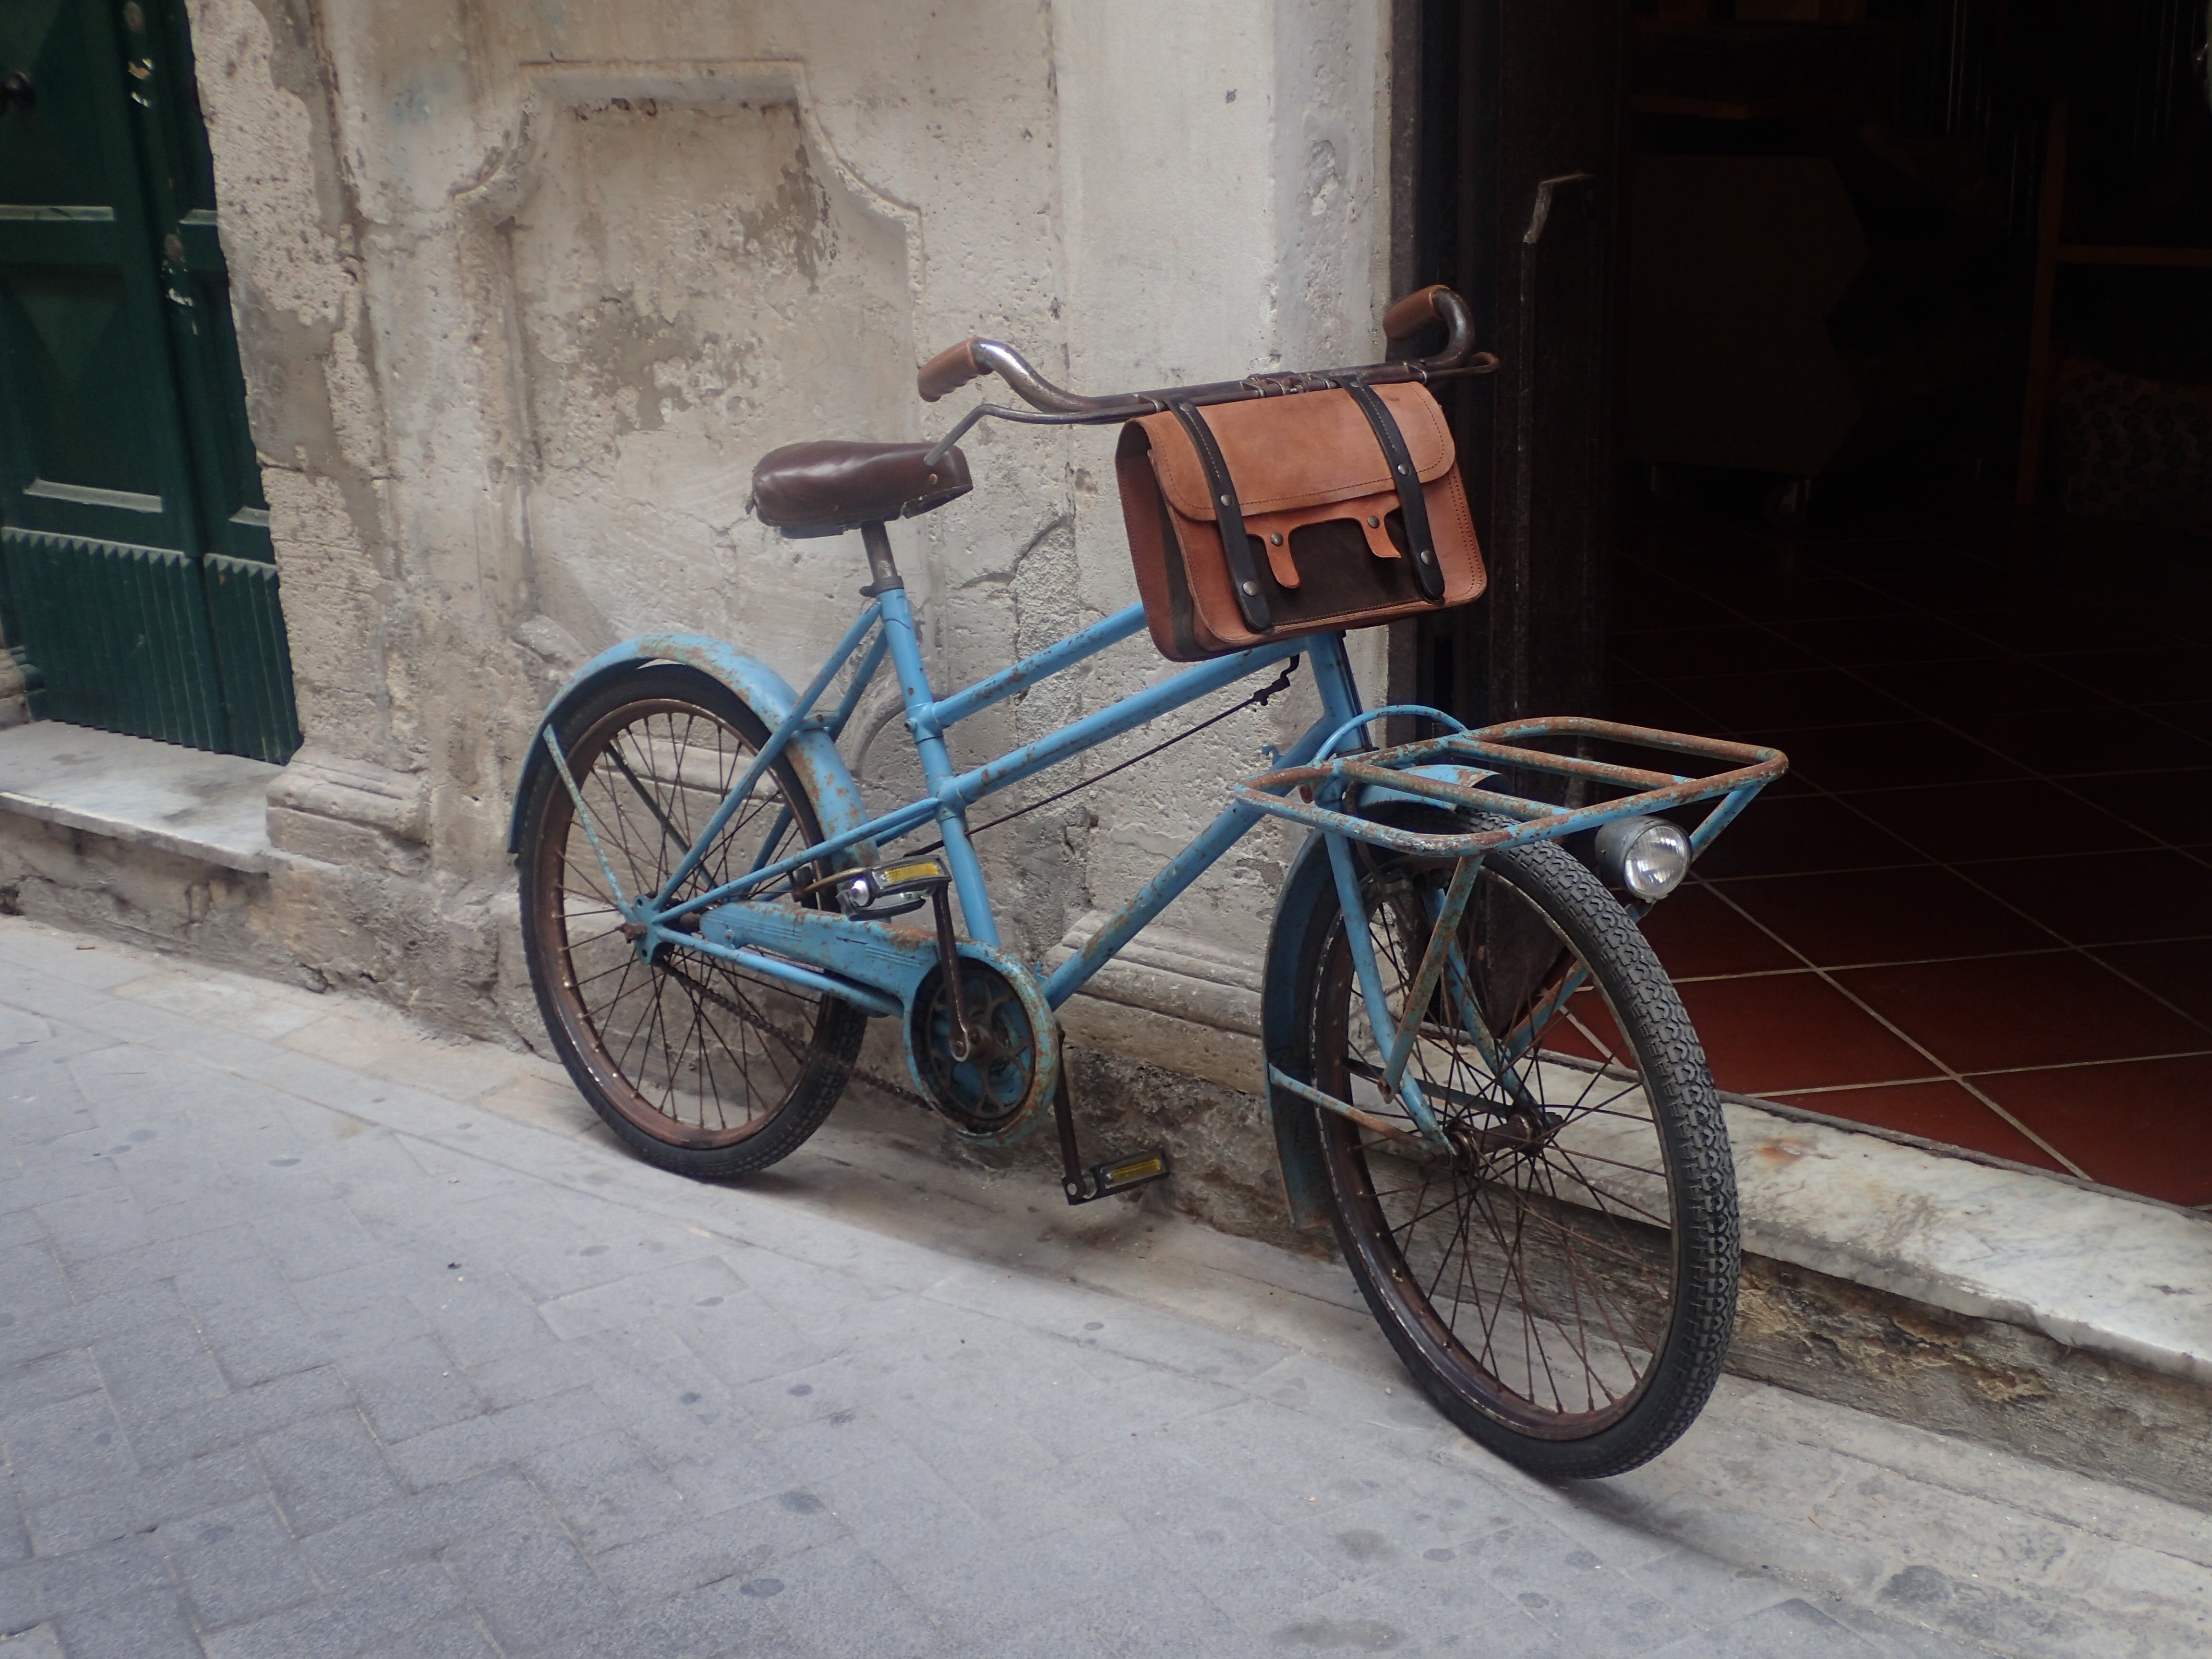
vintage, wheel, old, bicycle, bike, rustic, vehicle, sports equipment, mountain bike, leather case, cycle sport, bicycle motocross, bmx bike